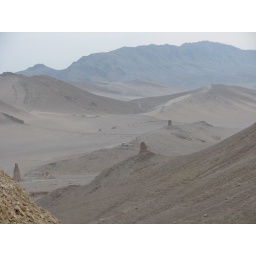
Above ground tombs and sand dunes in Palmyra.